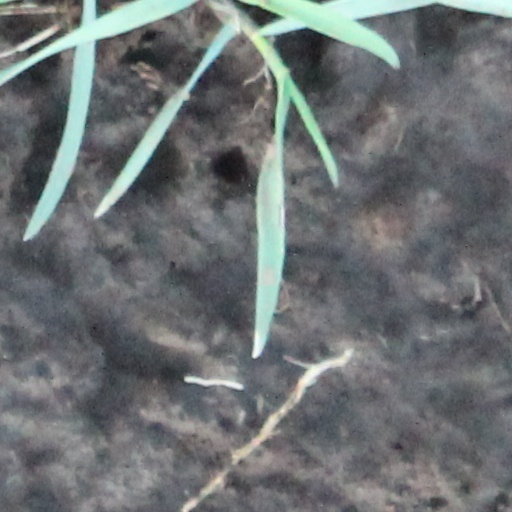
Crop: wheat